Viraat Ramayan Mandir

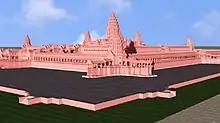
Plan of Viraat Ramayan Mandir

Viraat Ramayan Mandir is a under-construction Hindu temple, located at twin villages of Kaithawalia and Bahuara near Chakia in East Champaran district, Bihar, India. It is being built with a cost of 500 crore rupees and is planned to be high, double height of Angkor Wat Hindu Temple in Cambodia, and to have a hall that seats 20,000 people.